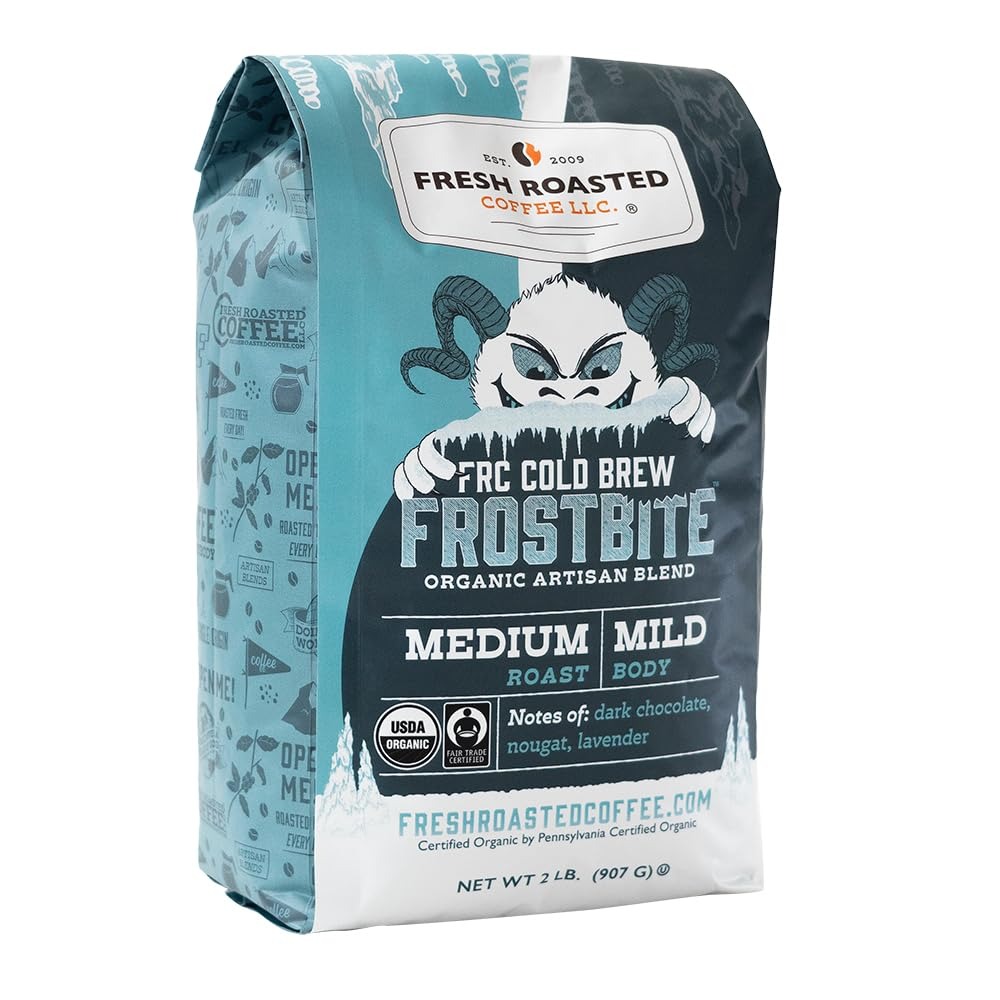
Item Name: Fresh Roasted Coffee, Organic Frostbite Cold Brew, 2 lb (32 oz), Medium Roast, Mold & Mycotoxin Tested Kosher, Coarse Grind
Bullet Point 1: Fresh Roasted Coffee roasts on Loring SmartRoasters which provide superior flavor, use less fuel, and produce fewer emissions than traditional roasters. Rising in 2024, our advanced solar array will help us become one of the cleanest commercial roasters in the country.
Bullet Point 2: Fresh Roasted Coffee nitrogen flushes every coffee bag and pod to remove flavor-stealing oxygen and keep your coffee at its freshest and best tasting for as long as possible. We offer more than 80 varieties of whole bean and ground coffee, coffee pods, and unroasted coffee.
Bullet Point 3: Coffee for Everybody whether you're a casual coffee drinker or a third wave connoisseur. Fresh Roasted Coffee is family-owned and proudly roasted, blended, and packaged in the United States of America.
Product Description: When the temperature spikes and the chill of January is nothing but a distant memory, cool off with organic* Frostbite Cold Brew. Unlike the kind you can get in the winter, this Frostbite is something you'll enjoy - and won't require medical attention (though Frostbite may give you a serious case of brain freeze.) Dark chocolate and nougat sweetness with bright red apple and lavender aromas make this cold brew extra special. Delicious all by itself or with your favorite mixers. Fall into a glass of Frostbite Cold Brew and be reinvigorated. Store cold brew in the fridge for up to a week - but it's so good it won't last nearly that long!
Value: 32.0
Unit: Ounce

Price: 29.95